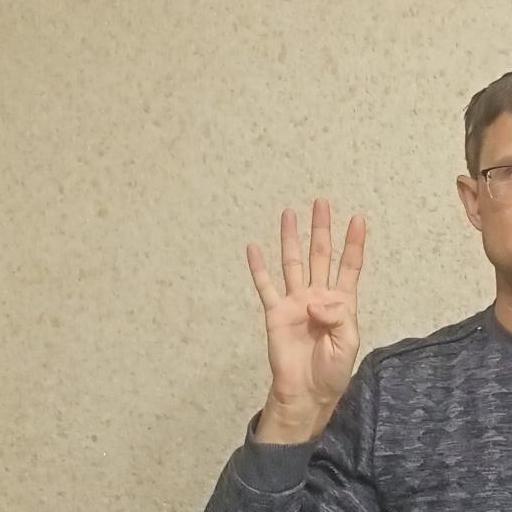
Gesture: four